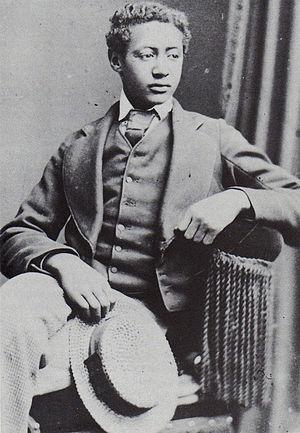
Leul Alemayehou Téwodros est un prince éthiopien, fils du negus negest Téwodros II.